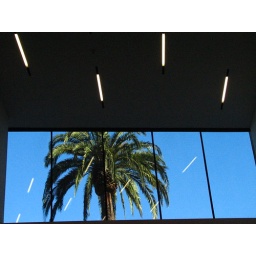
palm tree through lower floor window at the de young museam in golden gate park - san francisco, california